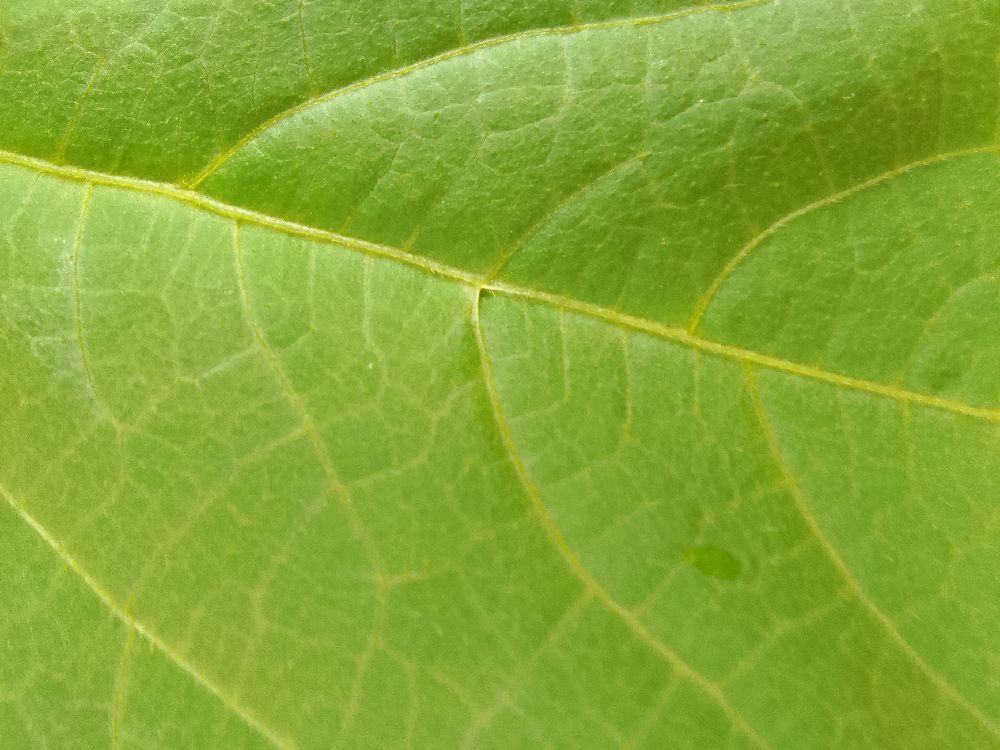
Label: healthy